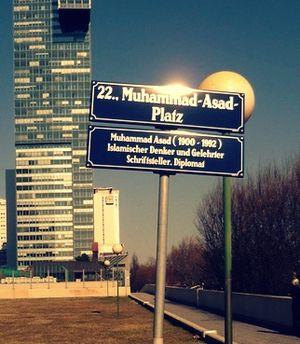
Muhammad Asad était un journaliste, voyageur, linguiste, diplomate et théoricien. Son influence a été notable sur l'islam au XXᵉ siècle.